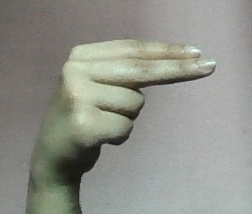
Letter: ain